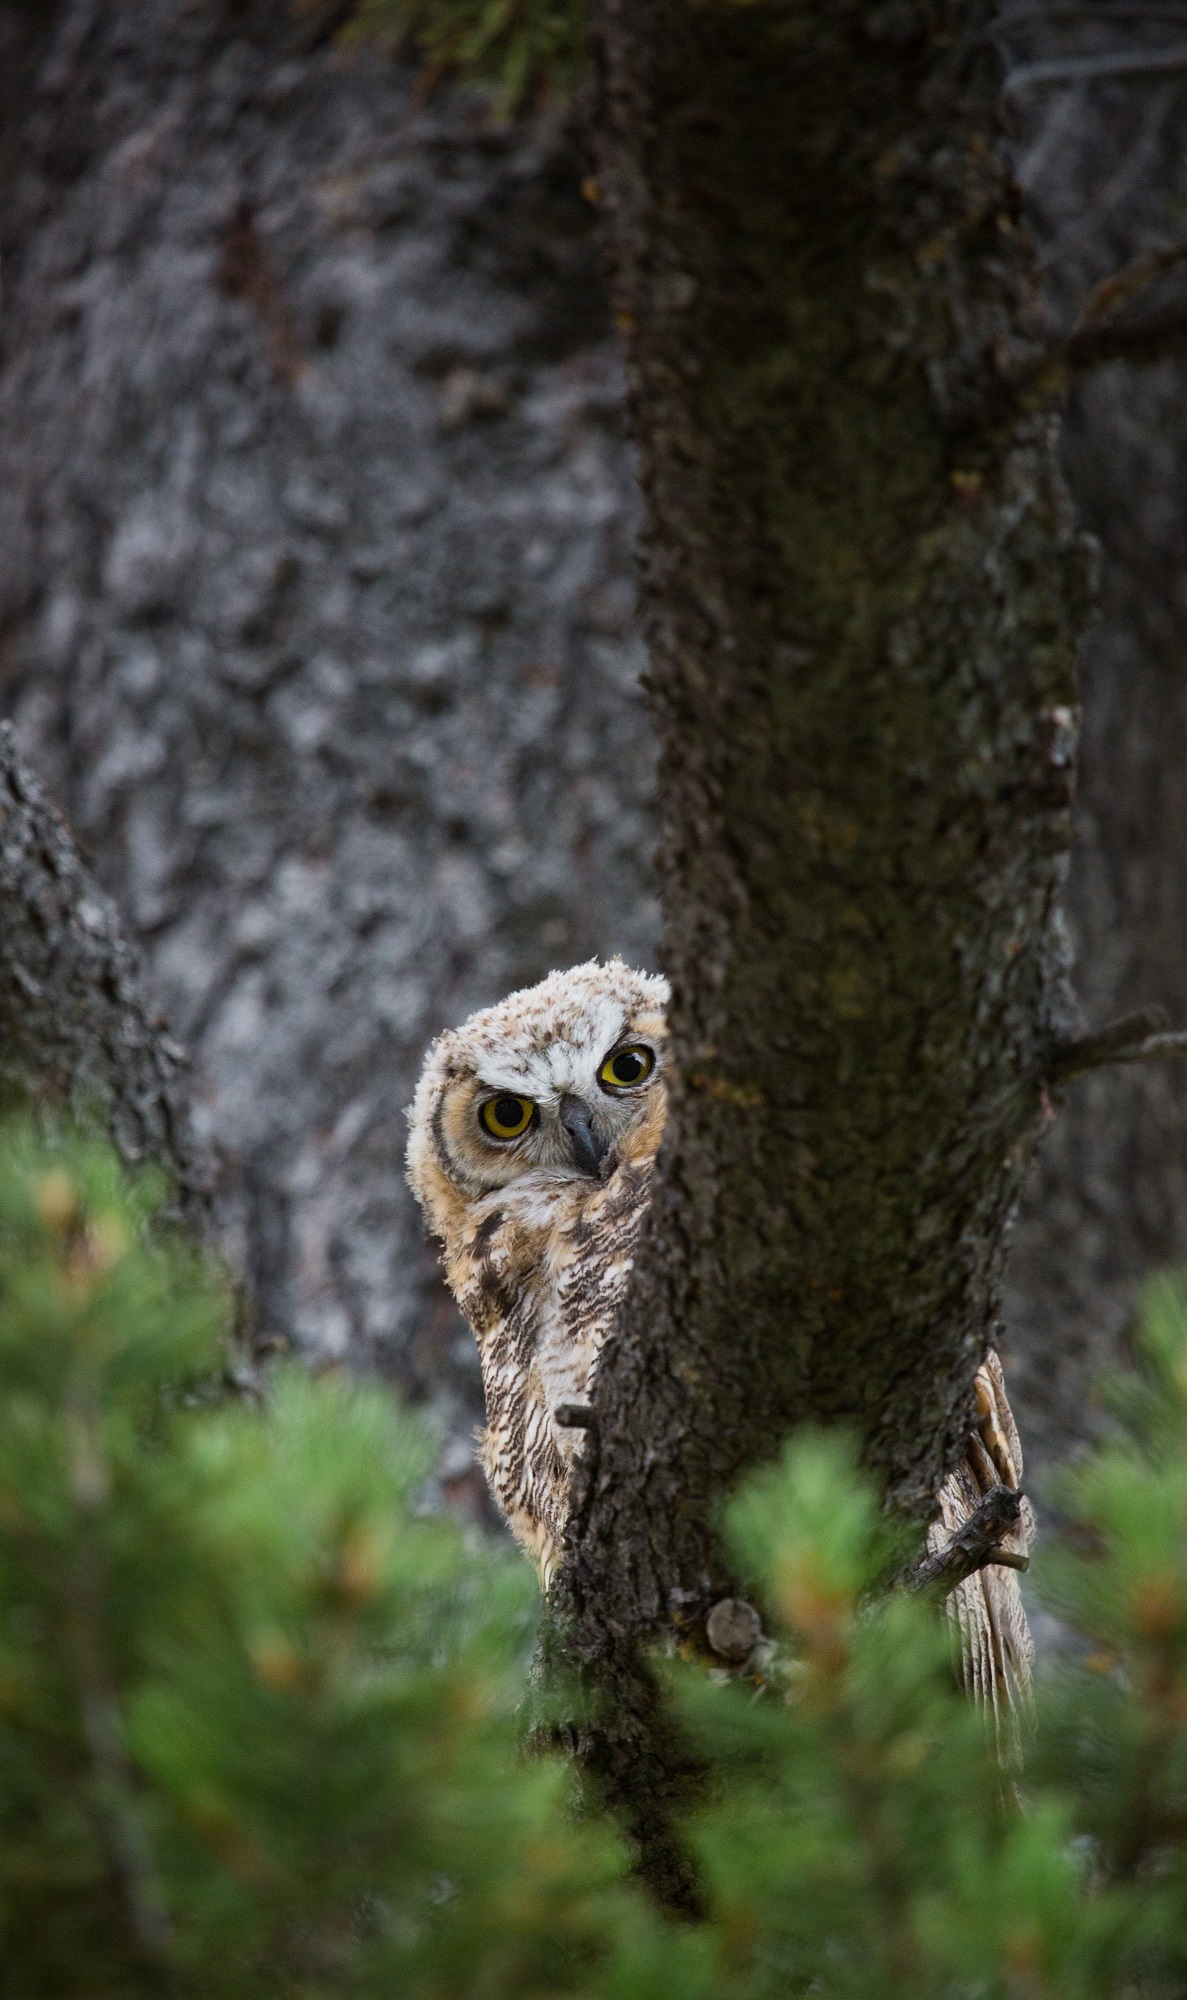
tree, nature, branch, bird, looking, wildlife, sitting, usa, america, predator, owl, fauna, raptor, bird of prey, outdoors, vertebrate, stare, nocturnal, great horned owl, perched, peeking